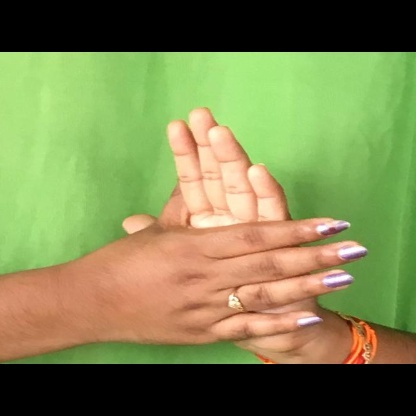
Mudra: Chakra